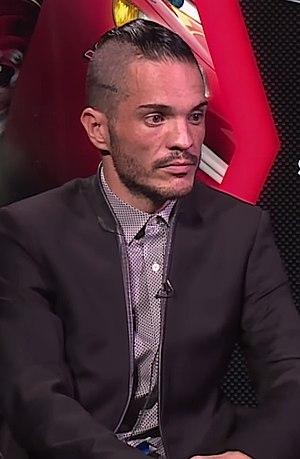
Kuno Becker, né Eduardo Kuno Becker Paz le 14 janvier 1978 à Mexico au Mexique, est un acteur mexicain.